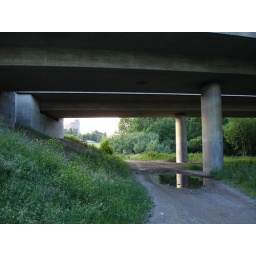
Bridge over water mirror